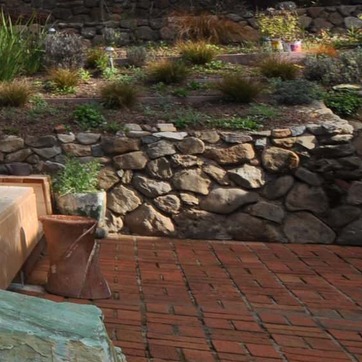
Material: stone